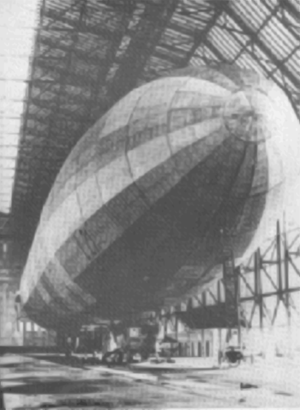
Luftskib L 21
L 21 (Q-klasse) i Nordholz
Luftskib L 21 var en Q-klasse zeppeliner, som blev bygget på Luftschiffbau Zeppelin i Löwental ved Friedrichshafen til den tyske Kaiserliche Marine og foretog sin første flyvning 10. januar 1916.